Peroxynitrite

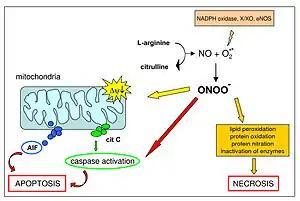
Reactions of peroxynitrite leading to either apoptotic or necrotic cell death

Peroxynitrite (sometimes called peroxonitrite) is an ion with the formula ONOO. It is a structural isomer of nitrate,